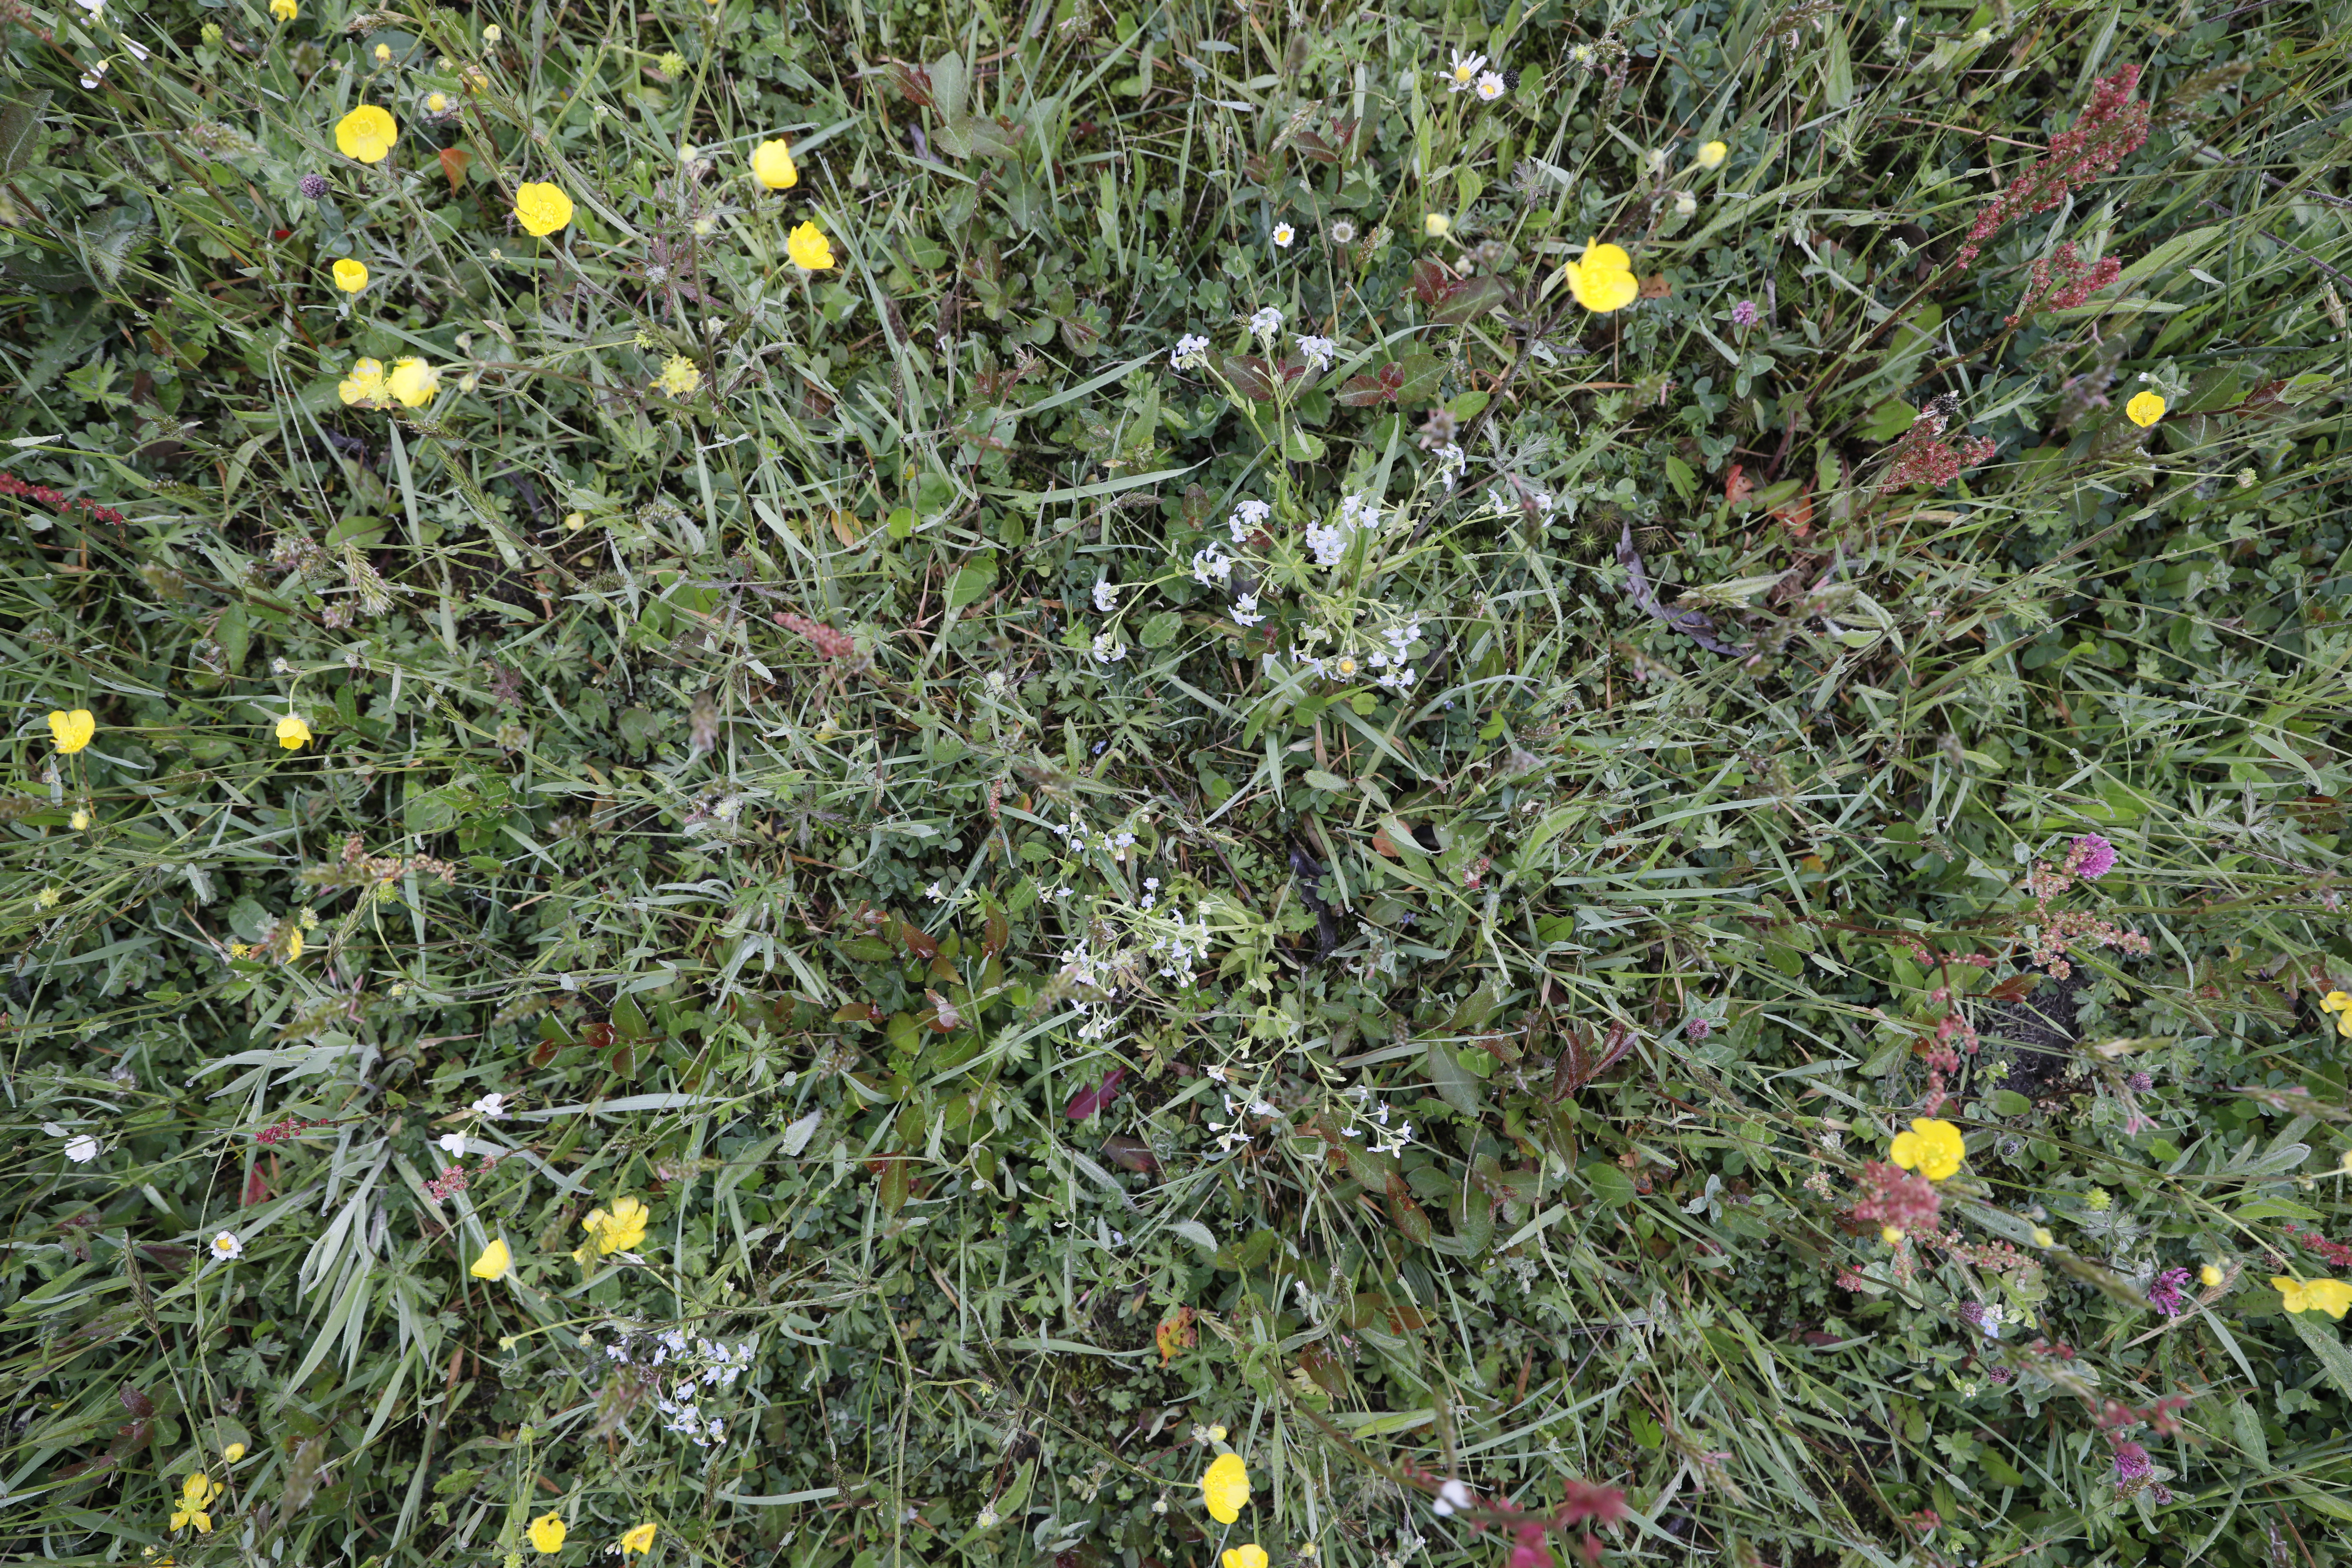
Plant species: Myosotis scorpioides, Cardamine pratensis, Trifolium pratense, Bellis perennis, Buttercup * (aggregate)